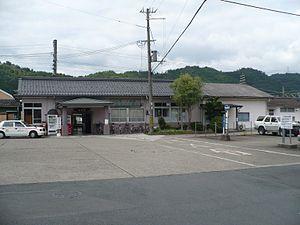
La gare d'Isō est une gare ferroviaire localisée dans la ville de Tamba, dans la préfecture de Hyōgo au Japon. La gare est exploitée par la compagnie JR West, sur la ligne de Fukuchiyama.